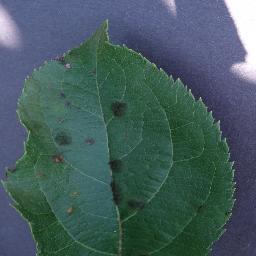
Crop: apple
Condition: scab